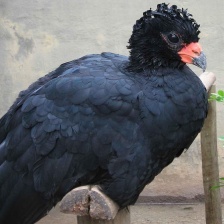
Species: WATTLED CURASSOW
Scientific name: CRAX GLOBULOSA